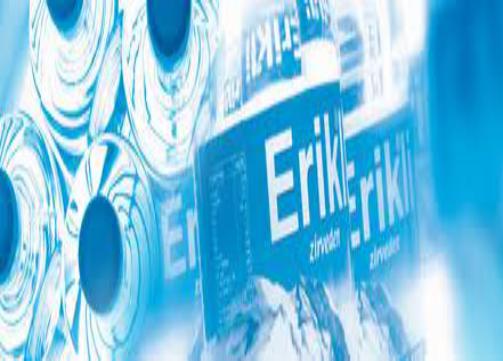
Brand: Erikli
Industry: Food